Eastern Washington University

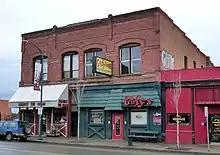
Pomeroy Building, which served as the temporary home of Cheney Normal School for 1893–96 (photographed in 2015)

The campus was almost totally destroyed twice by fire in 1891 and 1912, but was rebuilt each time. On August 27, 1891, while the original 1882 Cheney Academy building was being expanded, the first fire destroyed the building and unfinished addition, and classes were moved to the Pomeroy building in downtown Cheney temporarily. Sutton took over as principal in 1892 and spearheaded an appropriation of $60,000 in 1895 from the state for a new building, completed in 1896 at the site of the former Academy building. Sutton resigned in 1897, and shortly afterward, Governor John R. Rogers vetoed funding for the fledgling school, forcing it to cancel classes for the 1897–98 school year. Locals provided enough funding to operate the school in 1898, and state funding resumed in 1899.